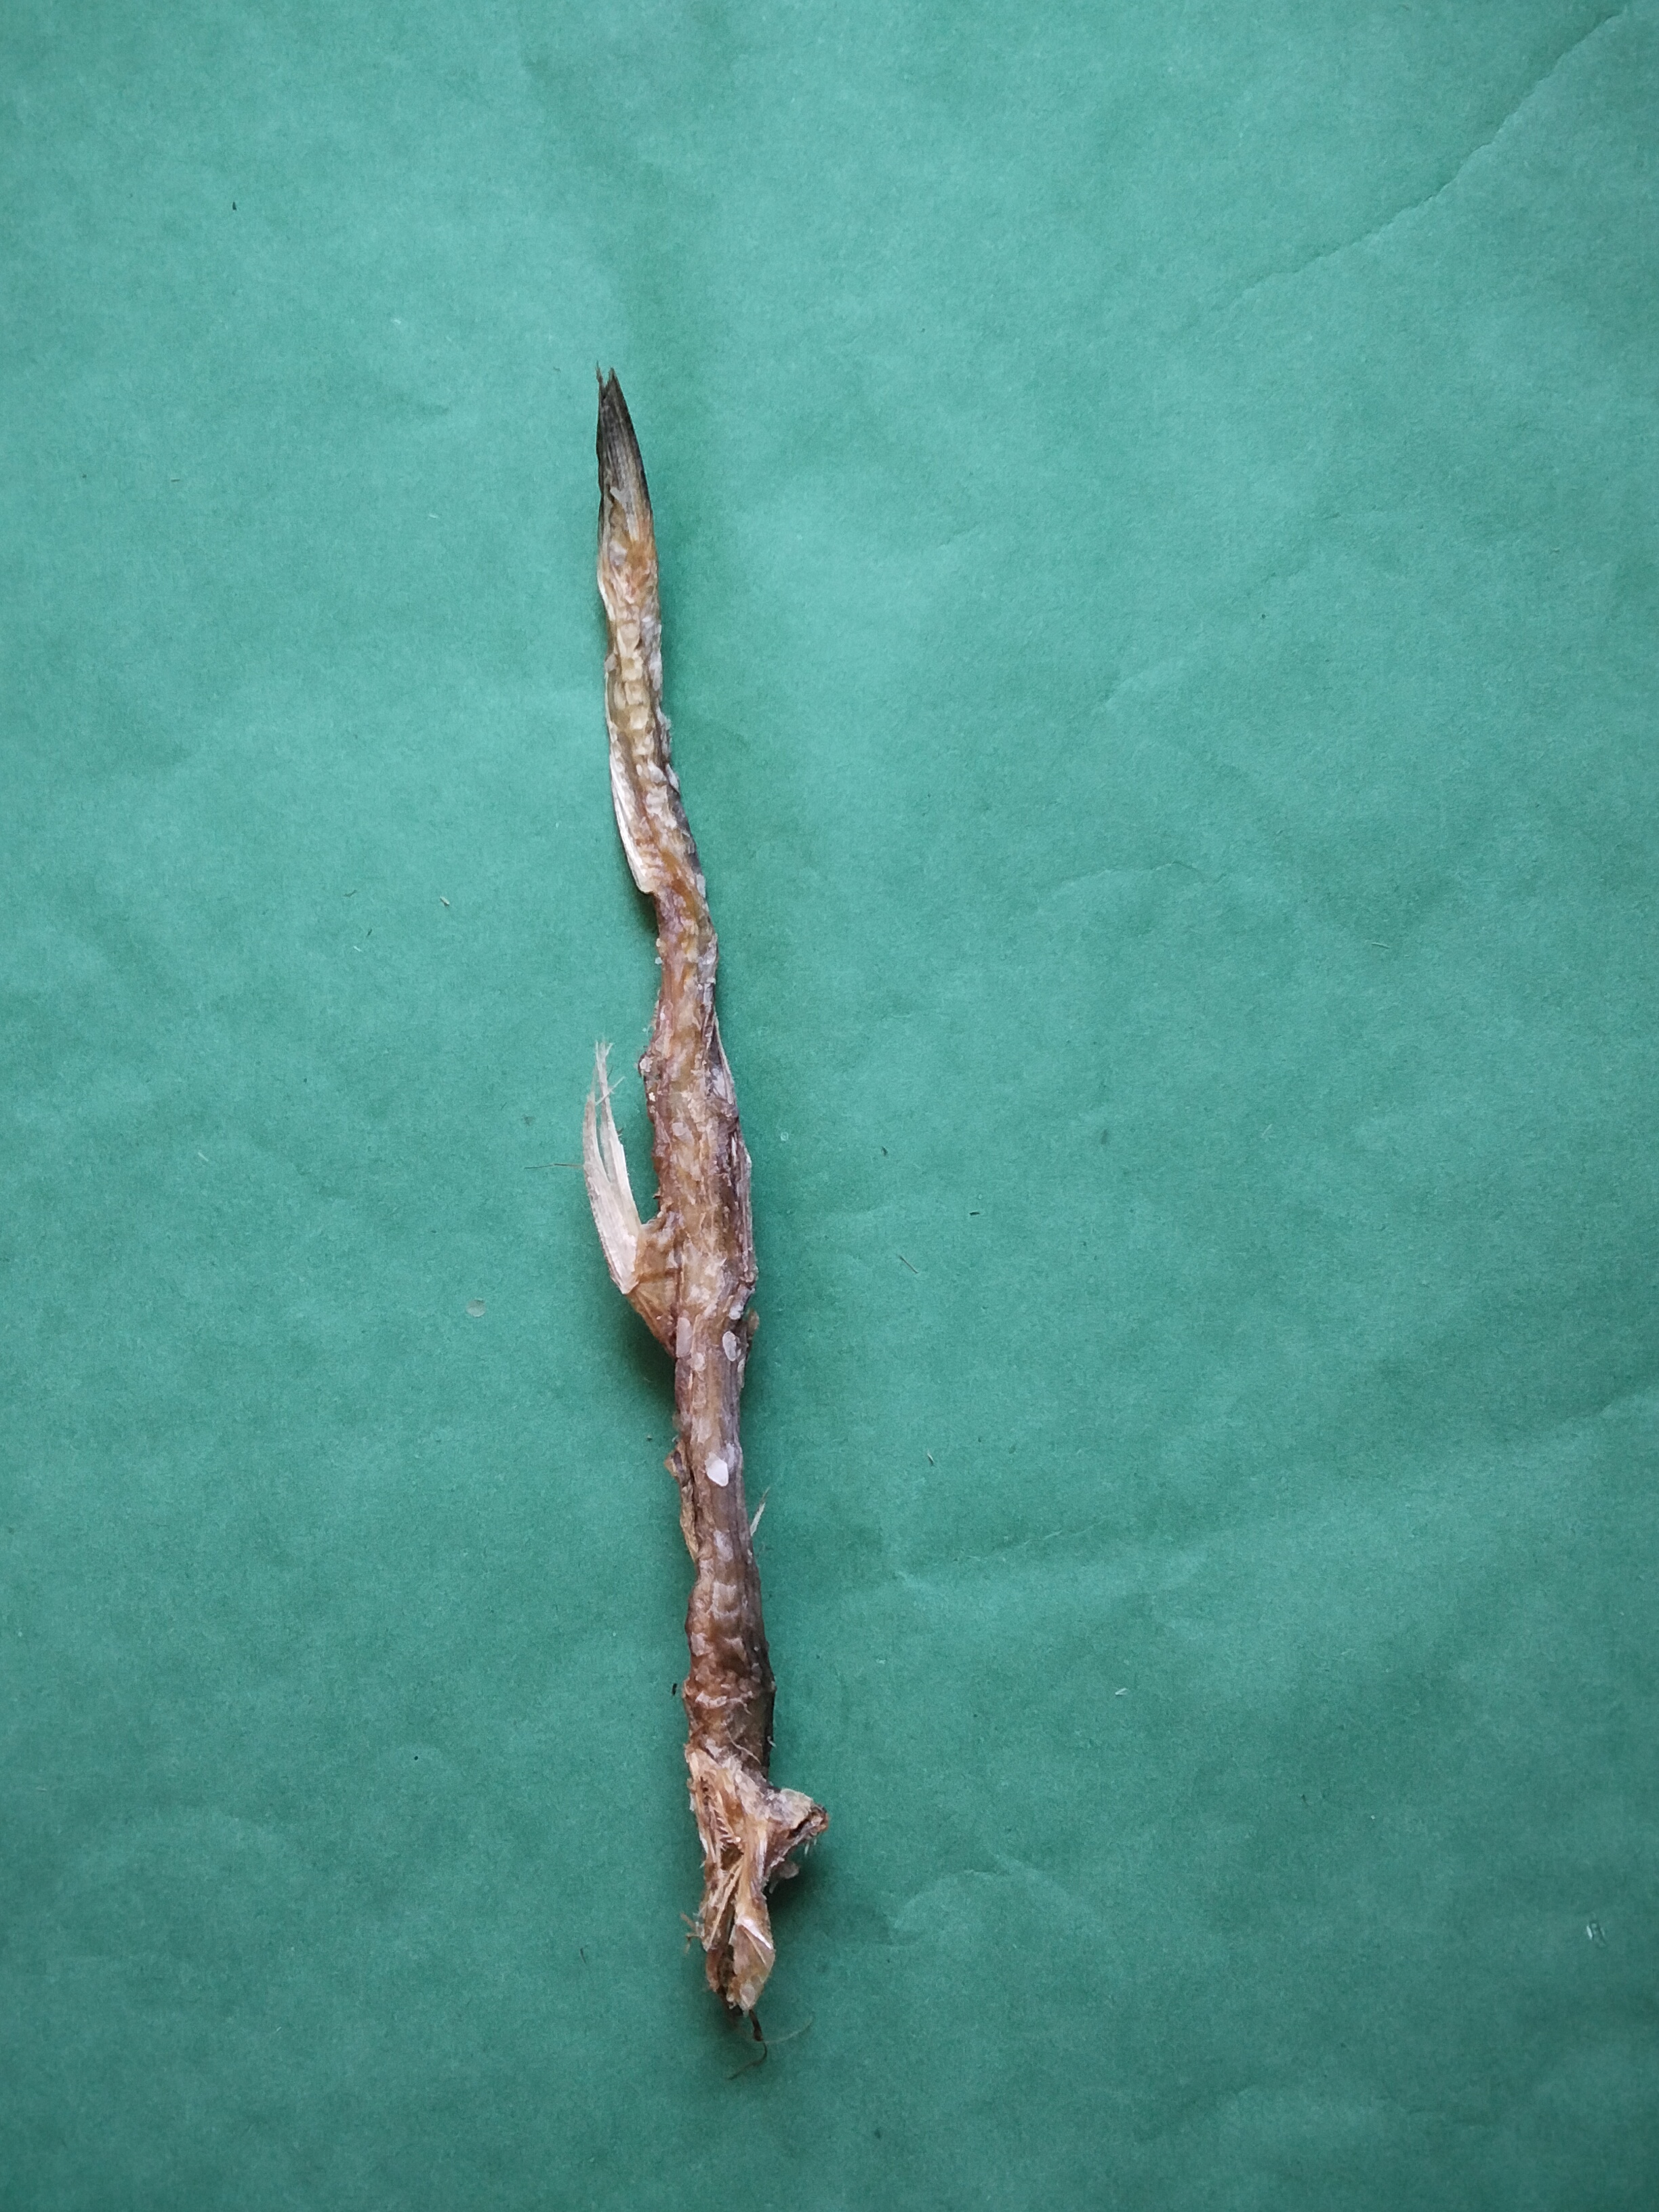
Species: Loitta